Paul Le Blanc (historian)

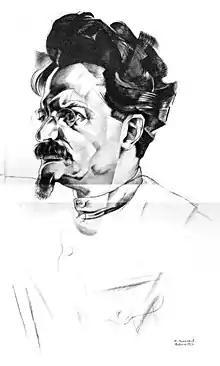
Leon Trotsky (here in cubist Yury Annenkov's 1922 portrait) is a lifelong subject of Le Blanc's

Le Blanc was born in 1947 in Huntingdon, Pennsylvania and spent his childhood in Clearfield, Pennsylvania. His parents, Gaston Le Blanc and Shirley Harris, were labor activists; he has two sisters.